Jewish Combat Organization

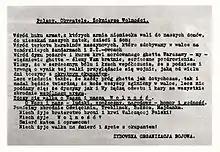
ŻOB's appeal to the Polish people issued on 23 April 1943

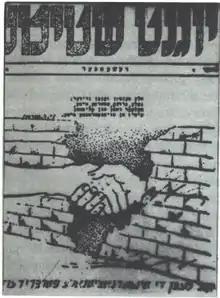
A poster of the Jewish Combat Organization. The Yiddish text reads:"All people are equal brothers;Brown, White, Black, and Yellow.To talk of peoples, colors, races -Is all a made-up story!"

The final deportation began on the eve of Passover, 19 April 1943. The streets of the ghetto were vacant; most of the remaining 30,000 Jews were hiding in carefully prepared bunkers including their headquarters located in Ulica Miła 18, many of which had electricity and running water, however they offered no route of escape.